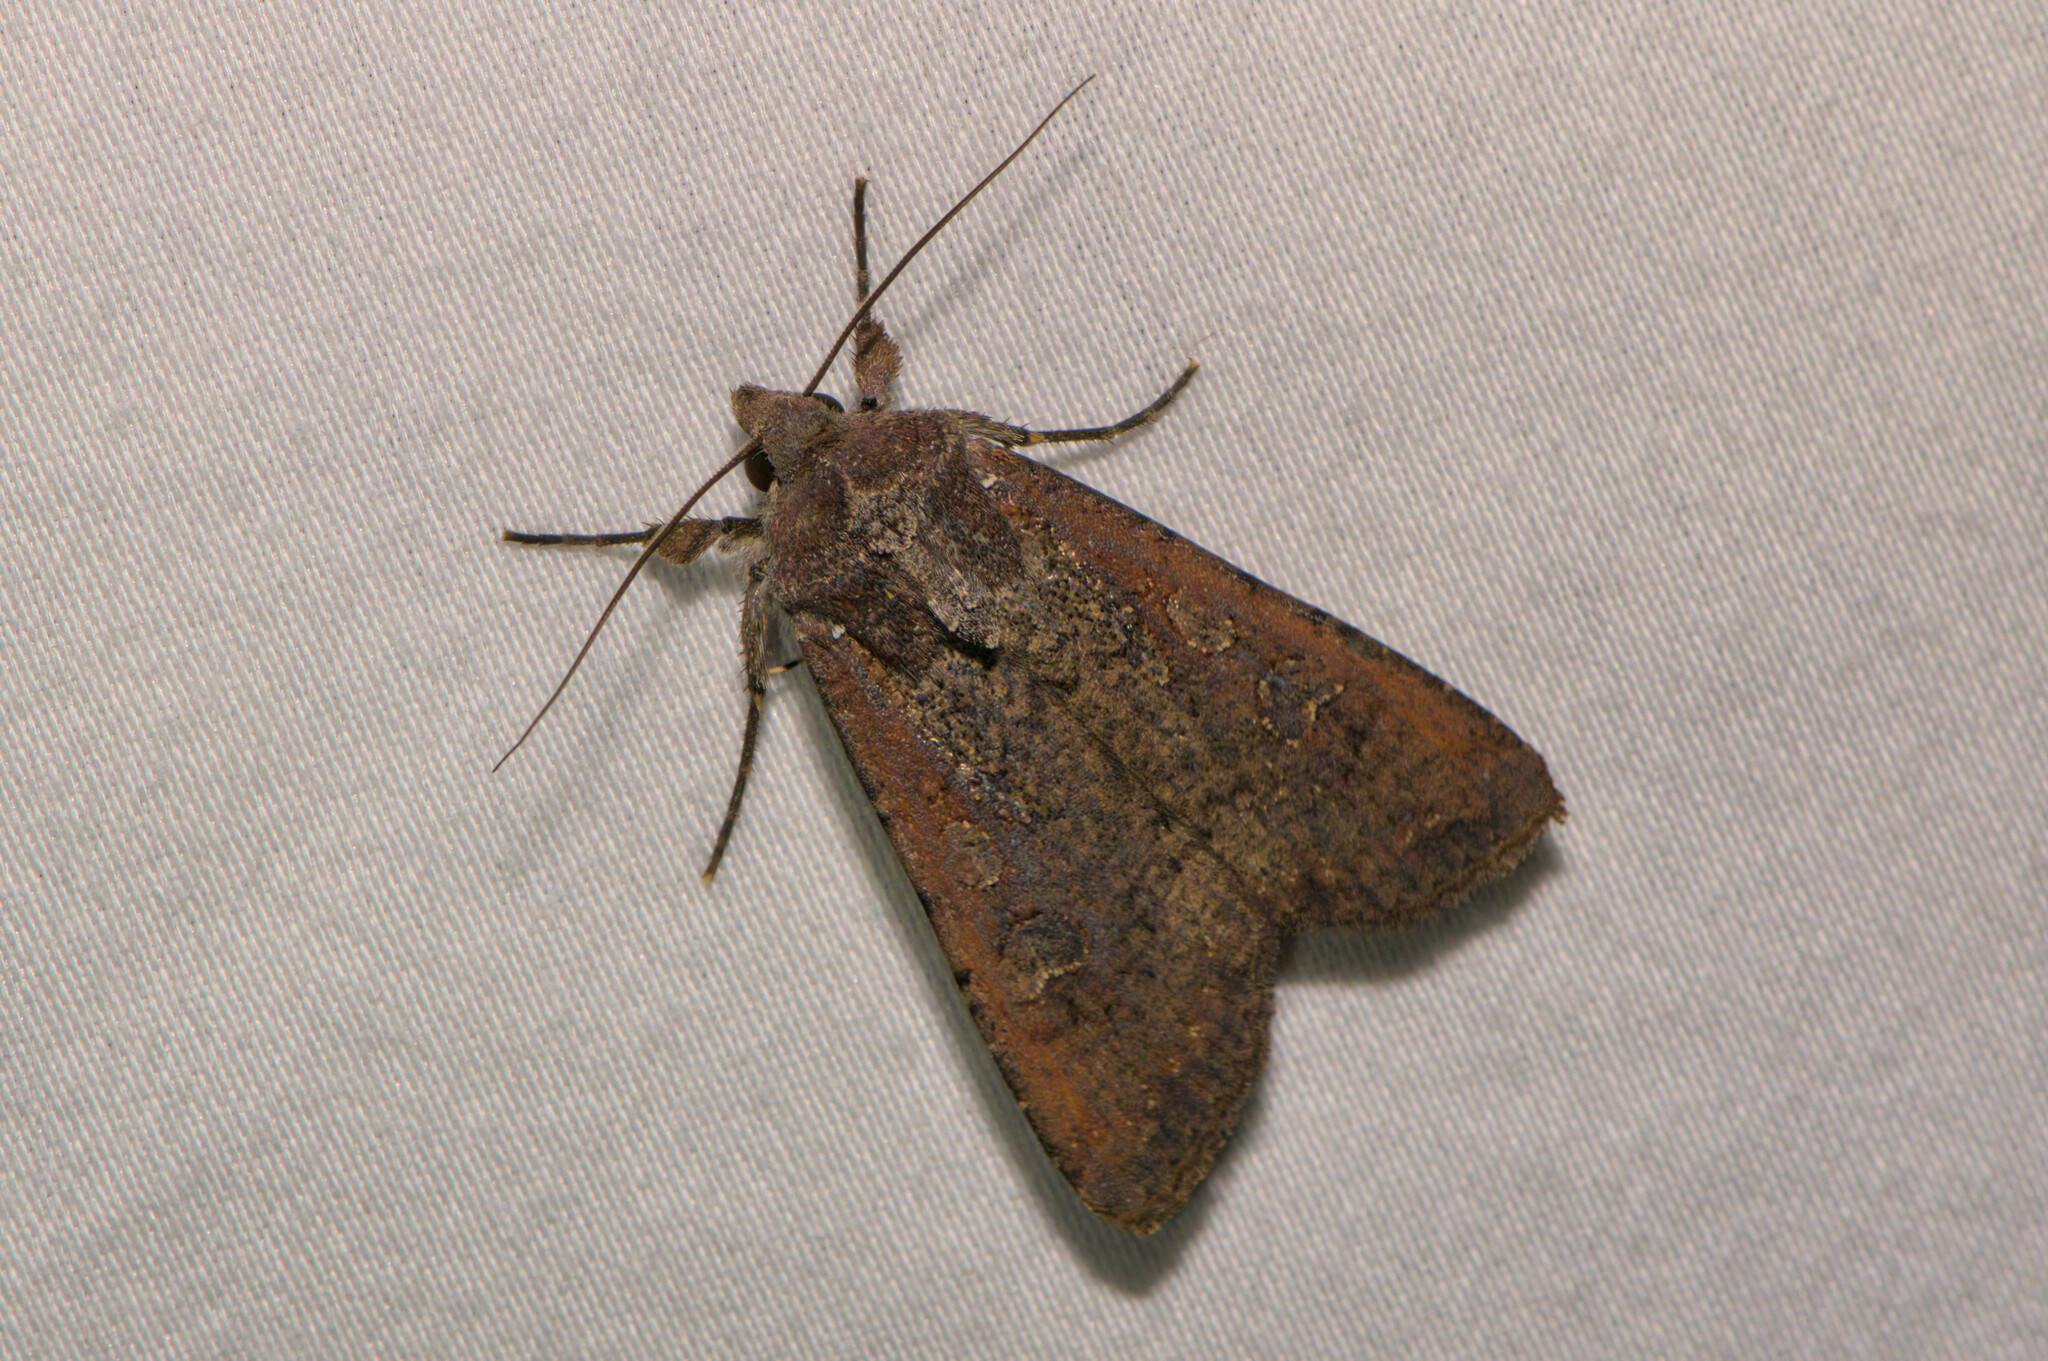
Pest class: cutworms